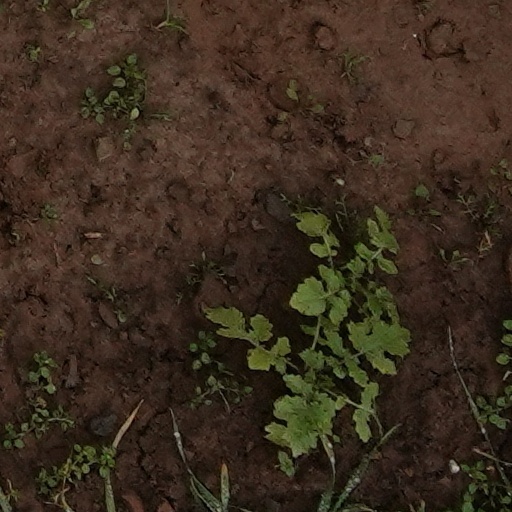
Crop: wheat